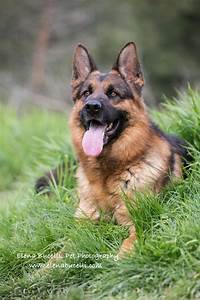
Label: dog